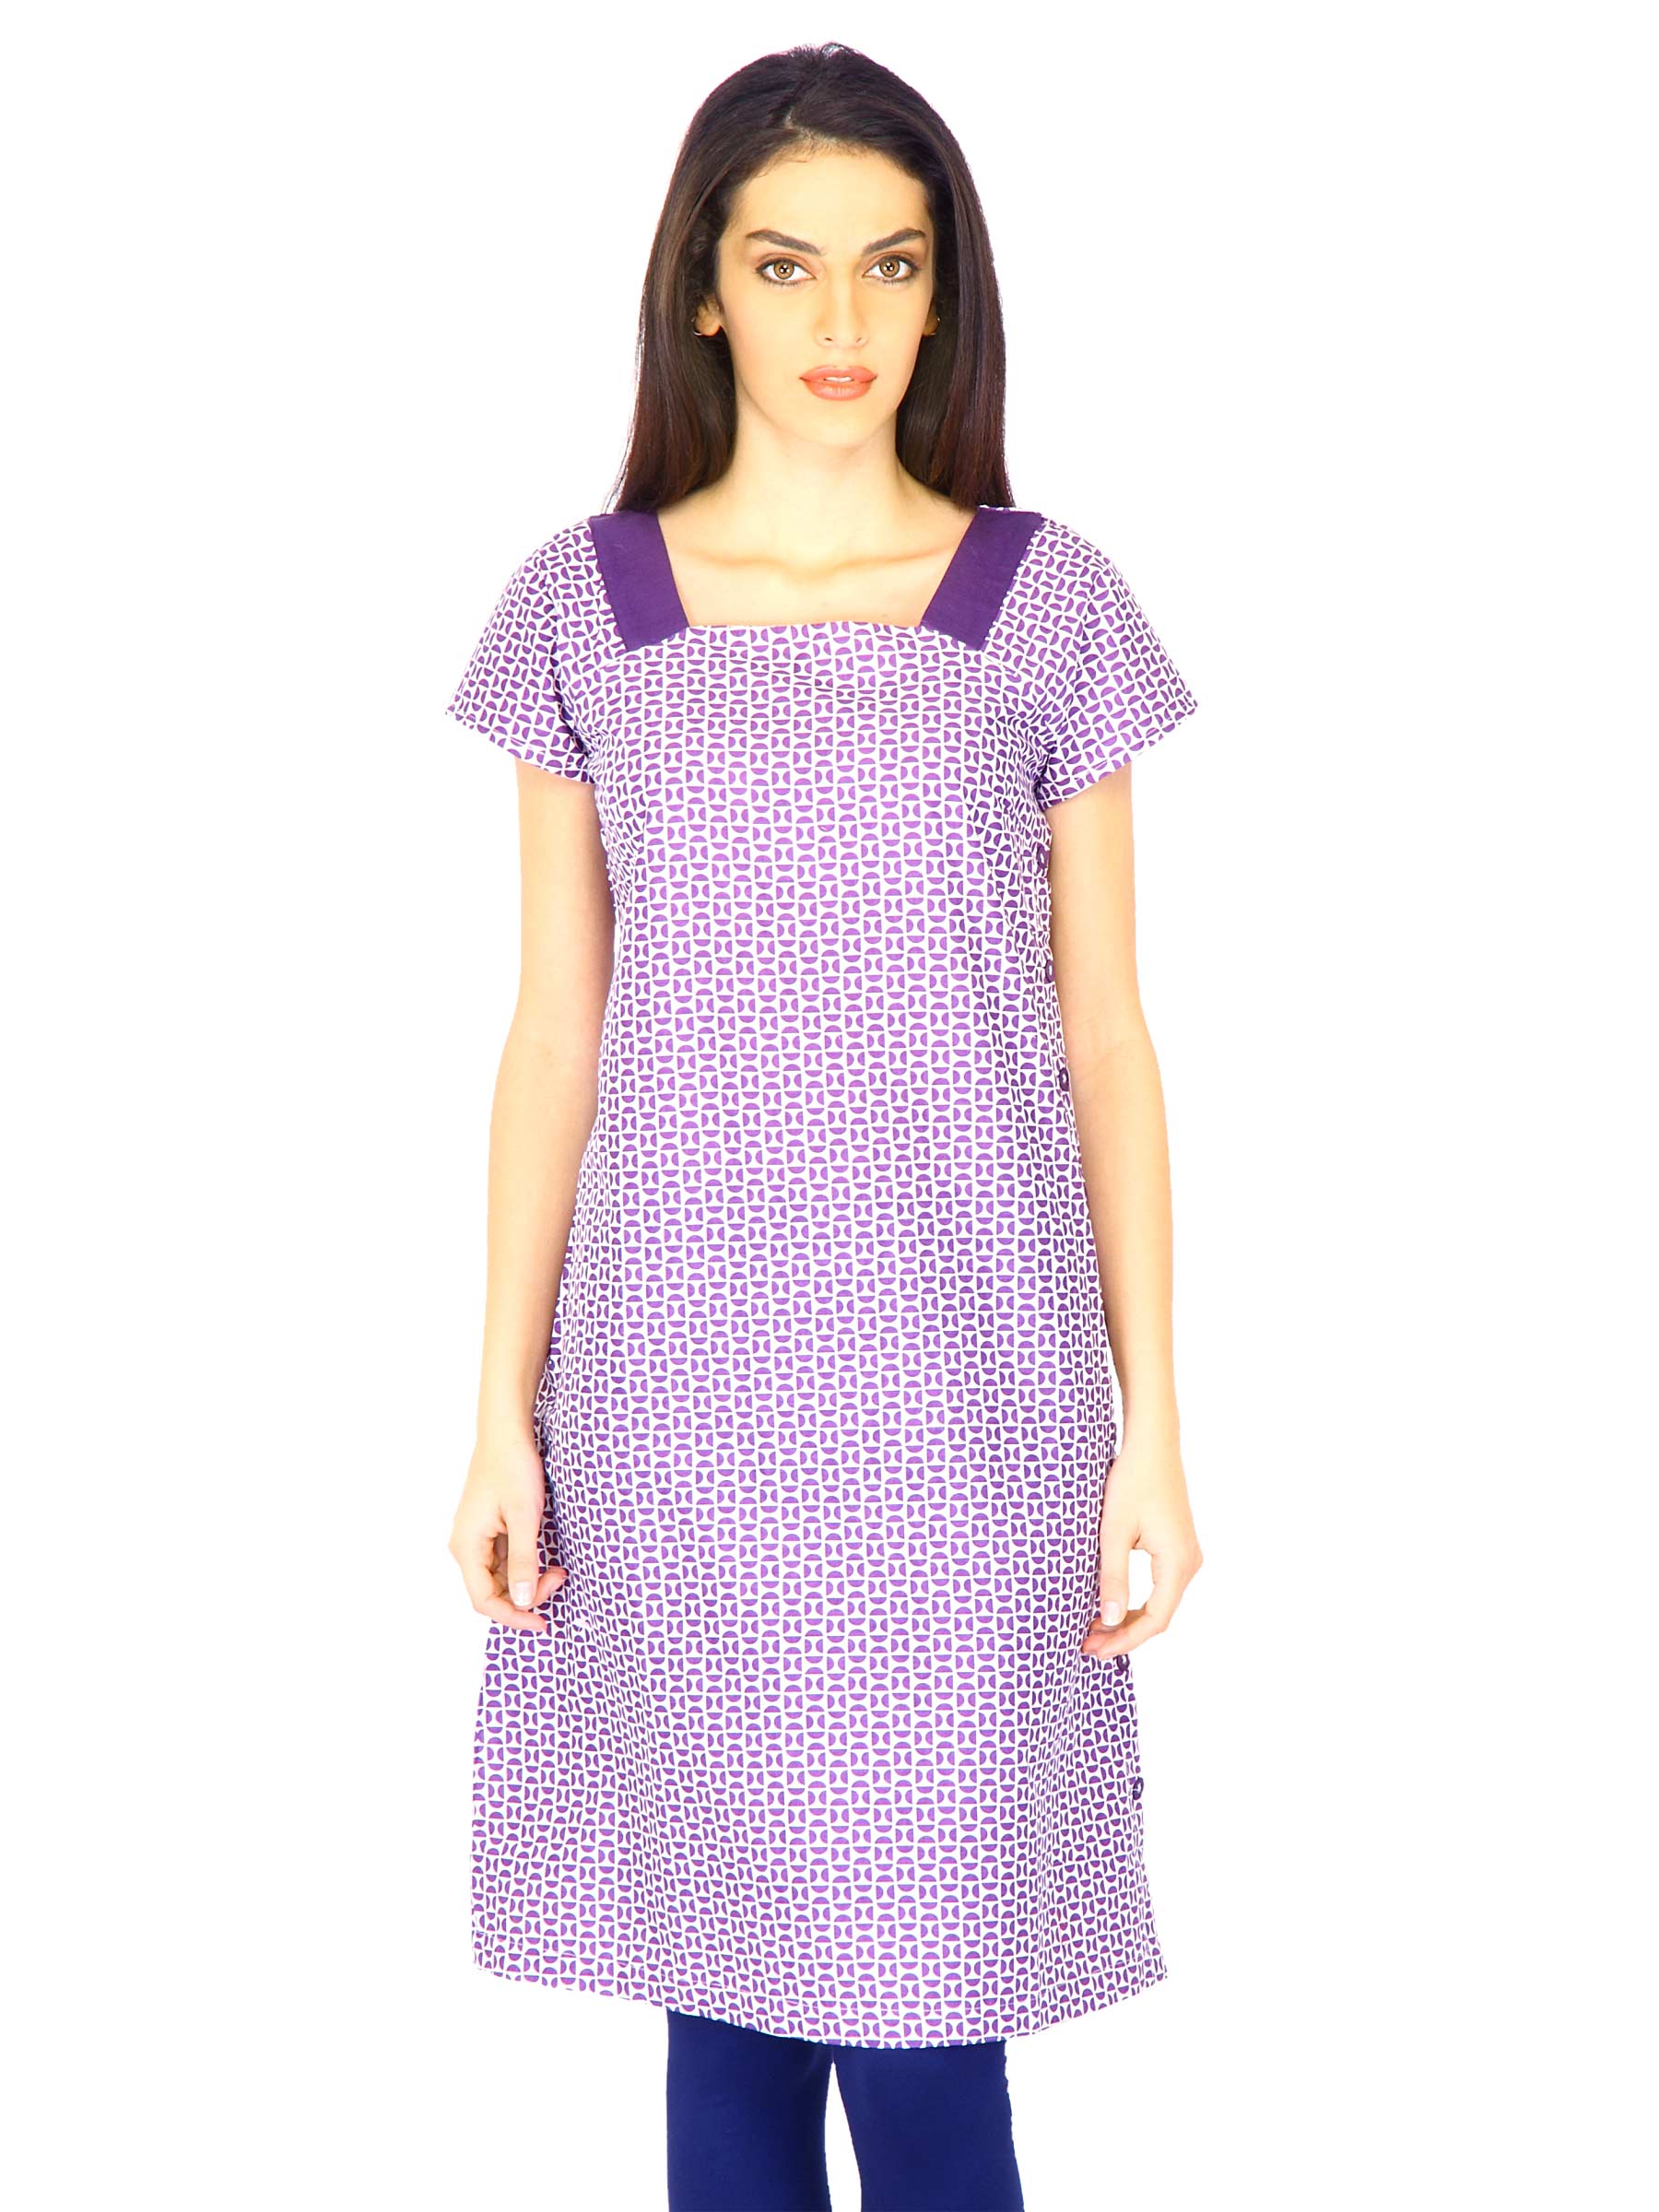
W Women Printed Purple Kurtas
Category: Apparel / Topwear / Kurtas
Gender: Women
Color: Purple
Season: Summer 2011
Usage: Ethnic